Romanian Orthodox Church

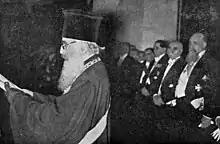
Patriarch Miron Cristea as Prime-Minister in 1938

Overall, the church became increasingly involved in politics and, after King Carol II assumed emergency powers, Patriarch Miron Cristea became prime-minister in February 1938. In March 1938, the Holy Synod banned the conversion of Jews who were unable to prove their Romanian citizenship. Cristea continued the policies of the Goga-Cuza government but also advocated more radical antisemitic measures including deportation and exclusion from employment. Cristea referred to this last measure as "Romanianization". The church newspaper "Apostolul" was instrumental in propagating Cristea's antisemitic ideas throughout his premiership but church press as a whole became flooded with antisemitic materials. Miron Cristea died in March 1939. Soon after, the Holy Synod voted to uphold regulations adopted under Cristea banning the baptism of Jews who were not Romanian citizens.